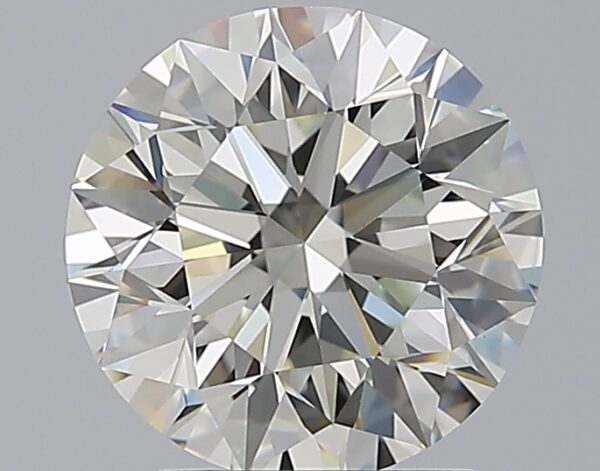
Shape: round
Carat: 2.72
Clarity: IF
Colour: K
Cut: EX
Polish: EX
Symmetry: EX
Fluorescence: M
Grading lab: GIA
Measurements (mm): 8.8 x 8.86 x 5.61